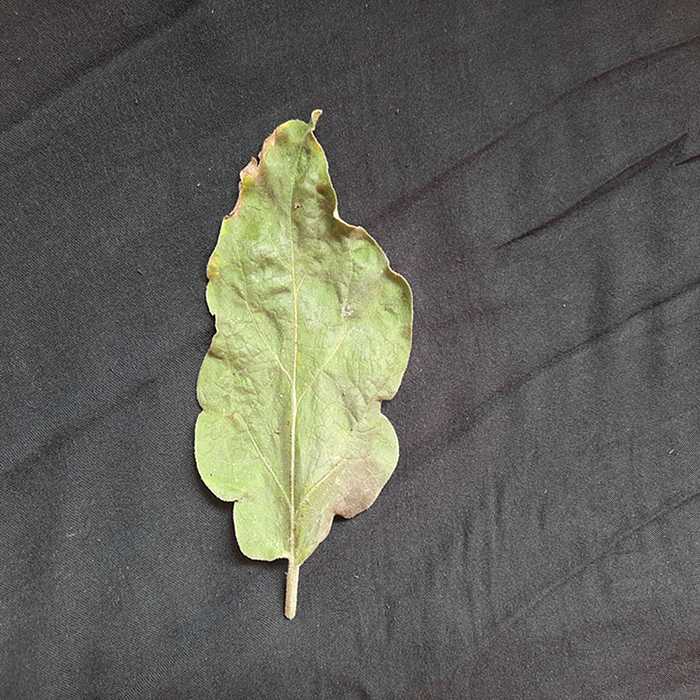
Plant: Eggplant
Label: Eggplant begomovirus